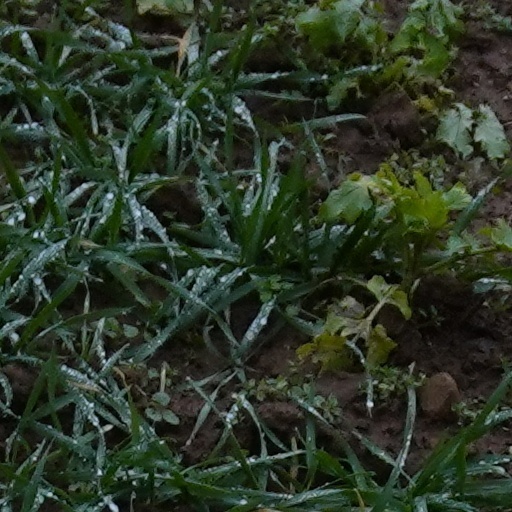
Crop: wheat